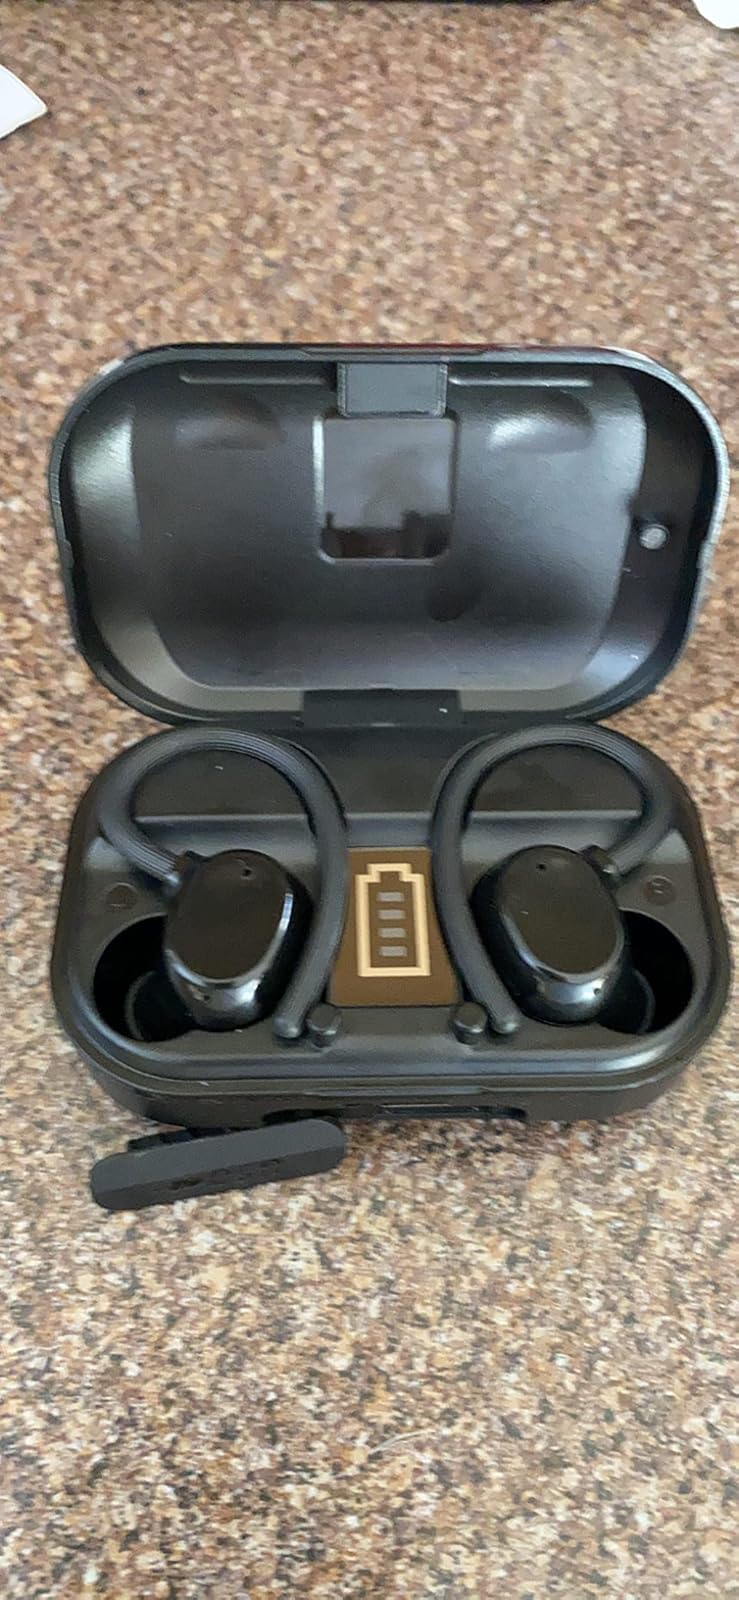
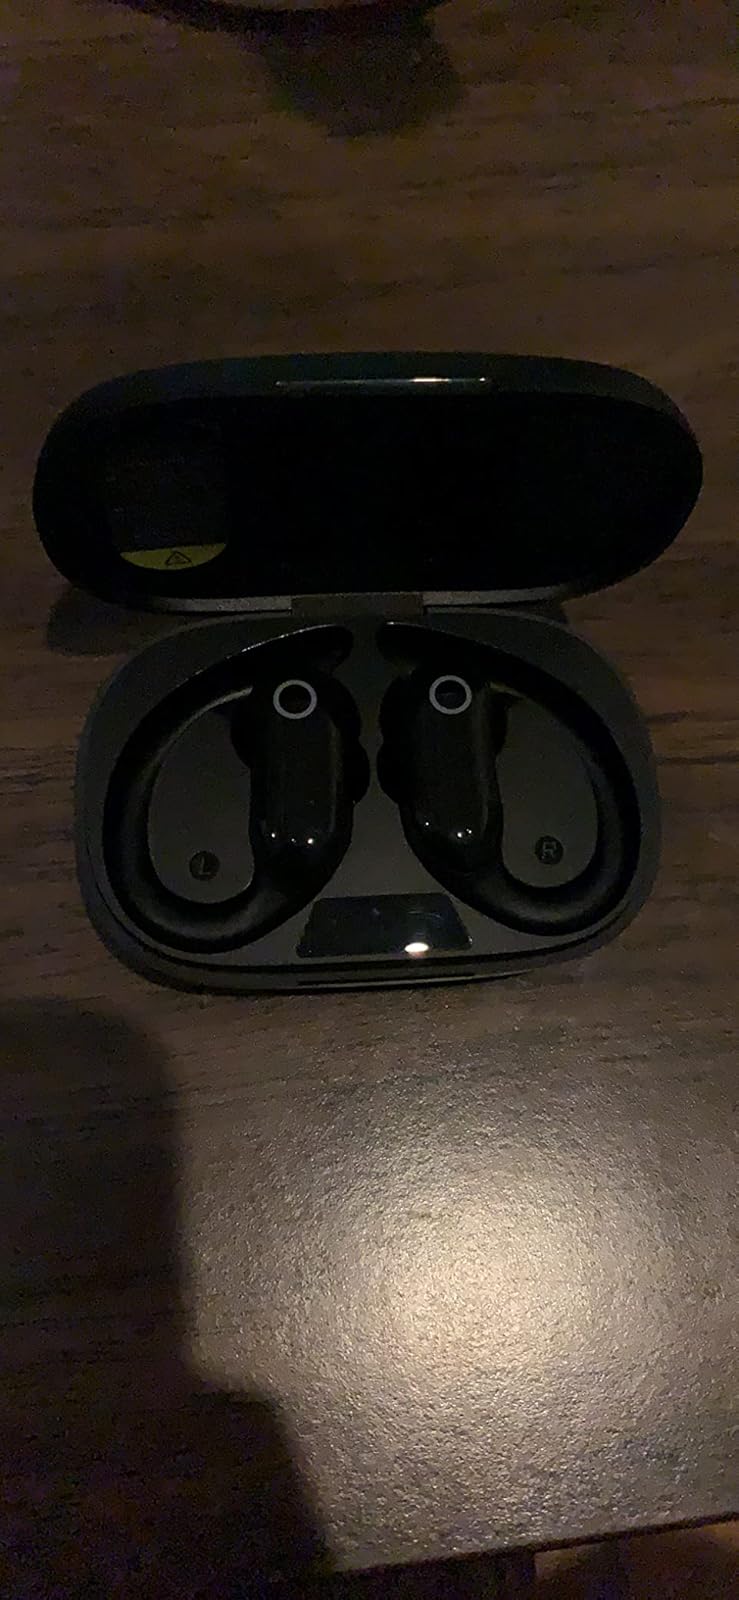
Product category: earbuds
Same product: no